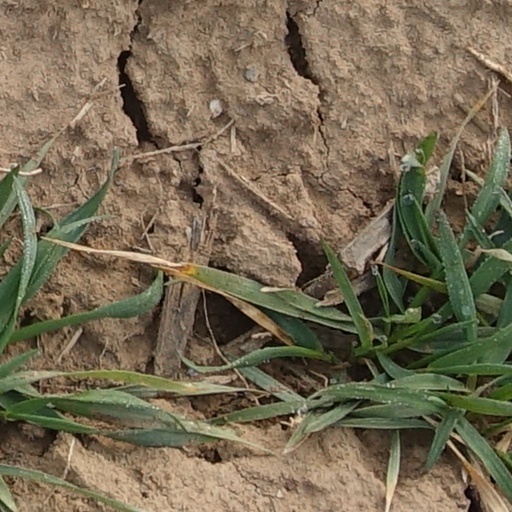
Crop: wheat